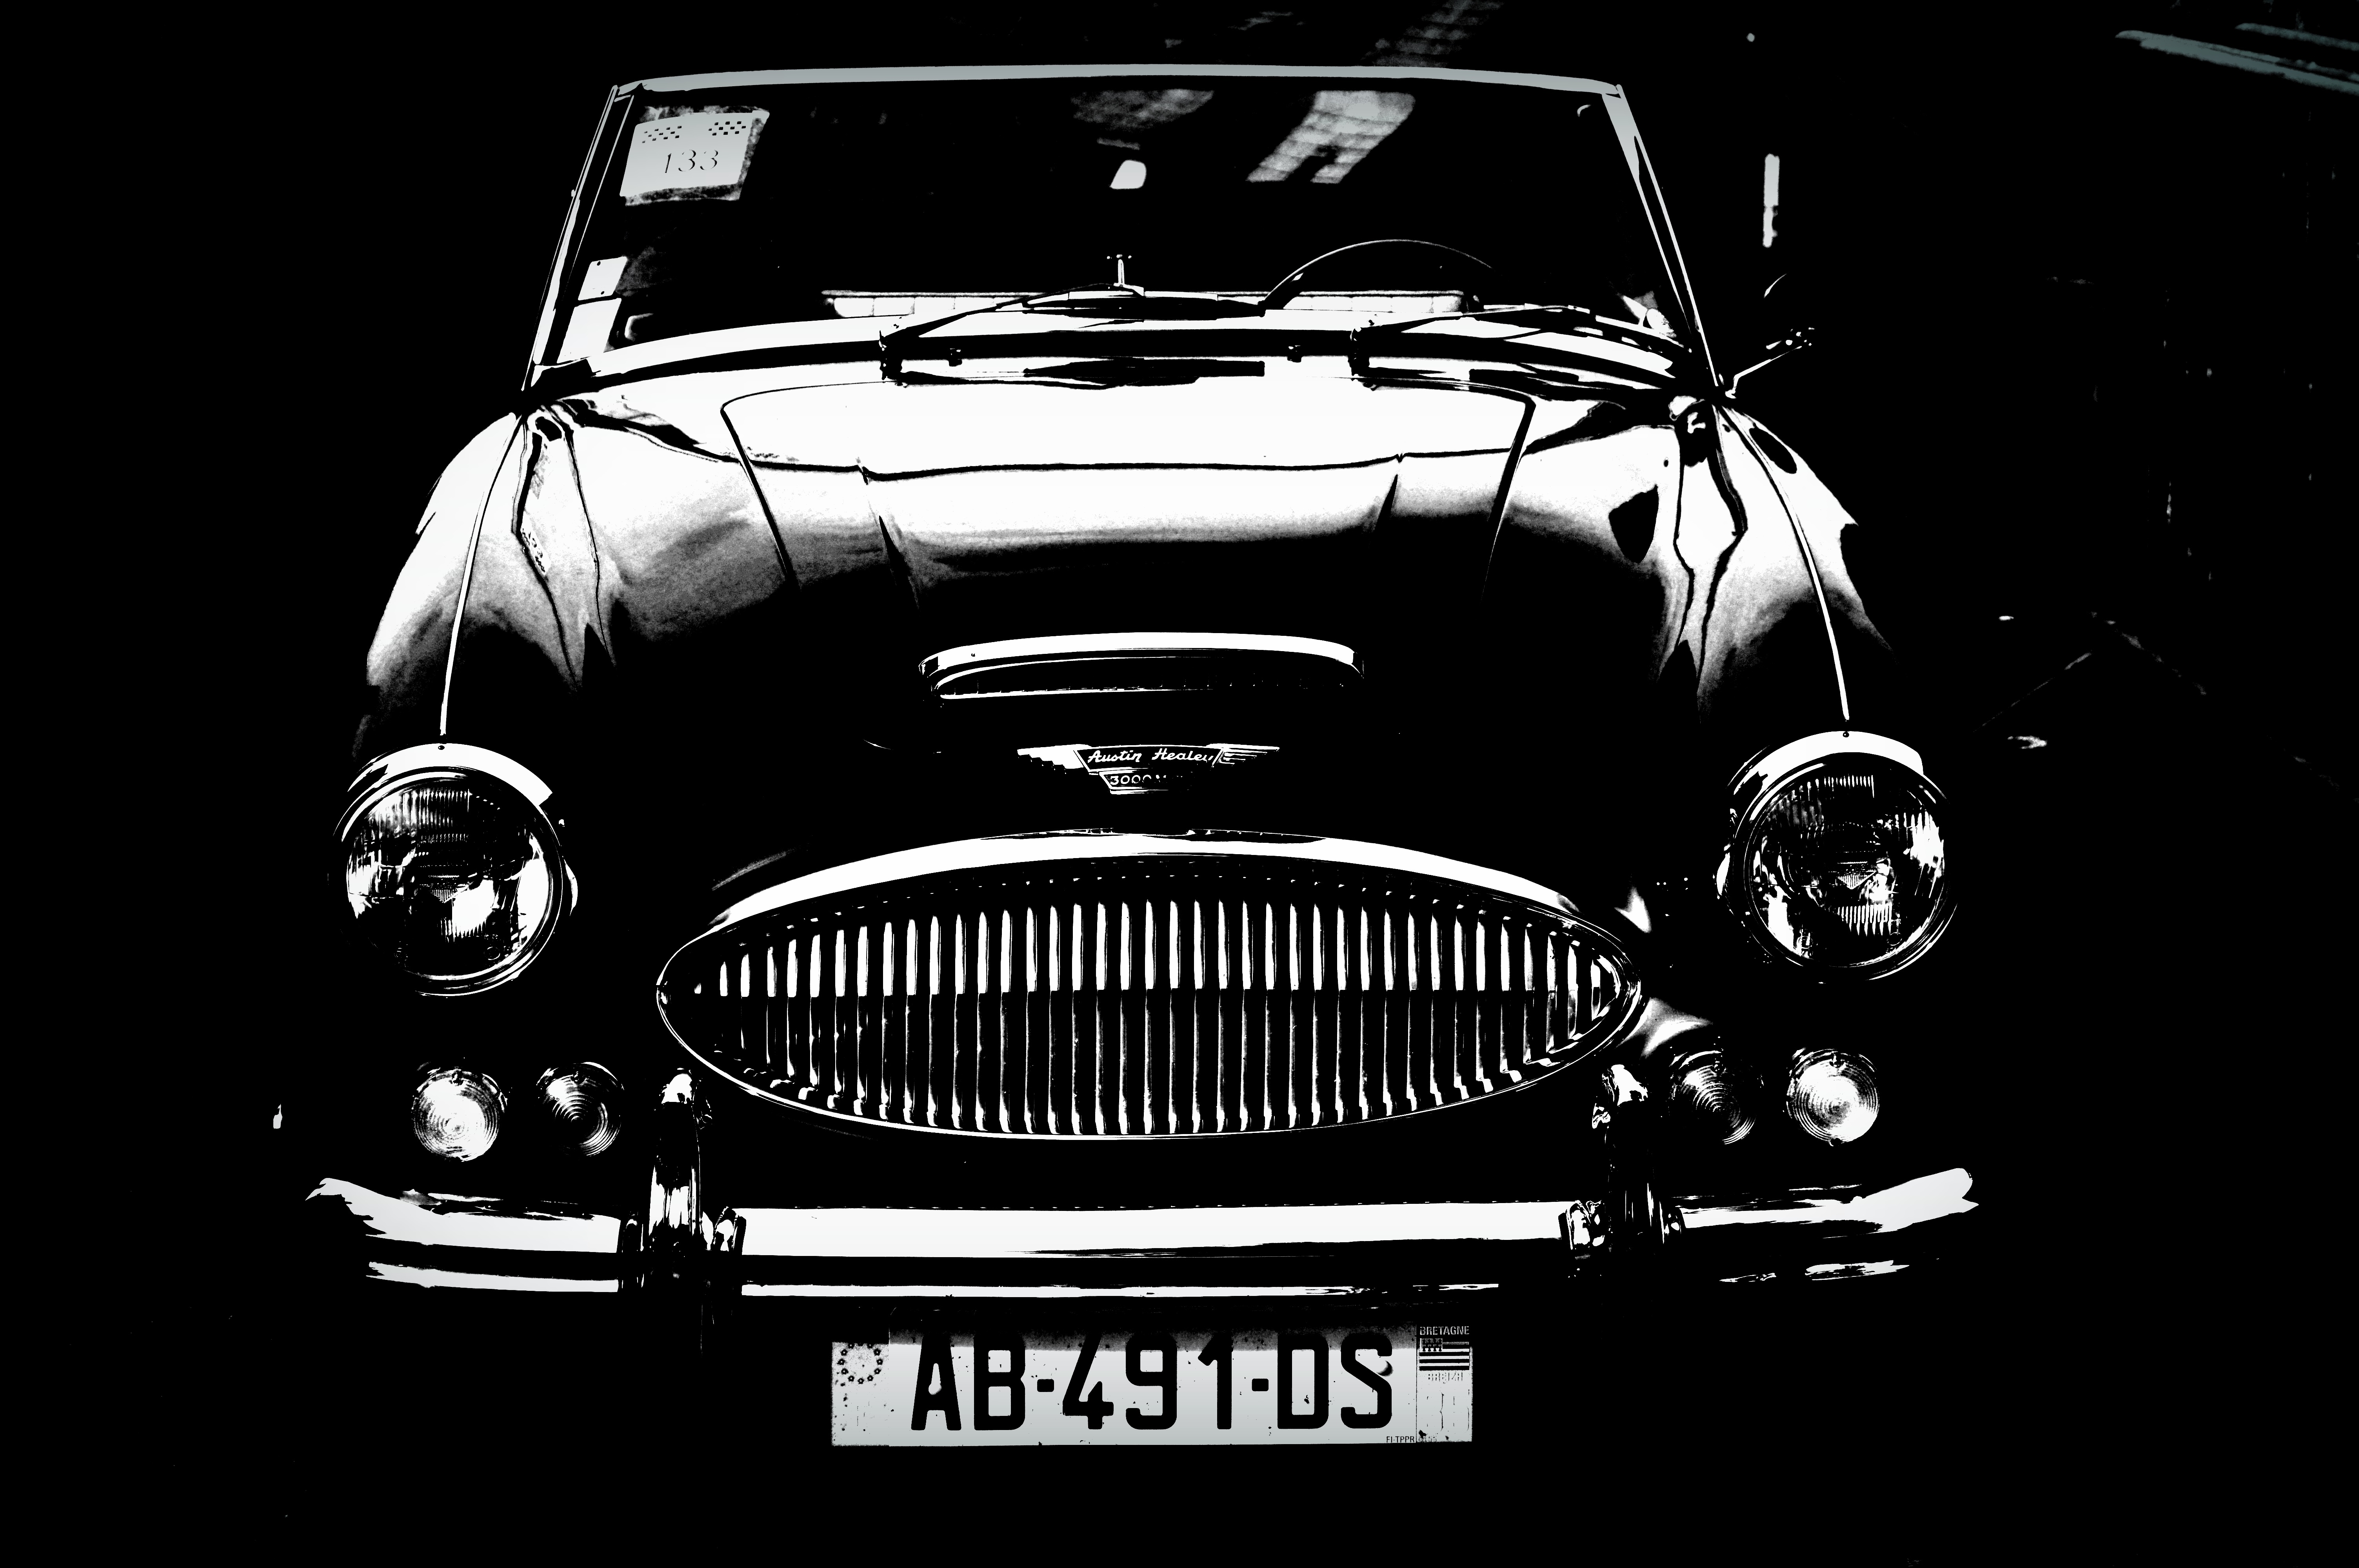
black and white, car, vehicle, monochrome, old car, classic car, motor vehicle, vintage car, illustration, sedan, land vehicle, monochrome photography, austin healey, automobile make, automotive exterior, automotive design, mid size car, aston martin db5